Sione Vatuvei

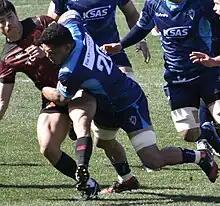
Sione in 2021

Sione Talikavili Vatuvei (born 14 March 1983), also known by his middle name Talikavili or Kavili, is a Tongan-born Japanese rugby union footballer. He represented Japan at the 2003 Rugby World Cup. His preferred position is blindside flanker.